Economic value to the customer

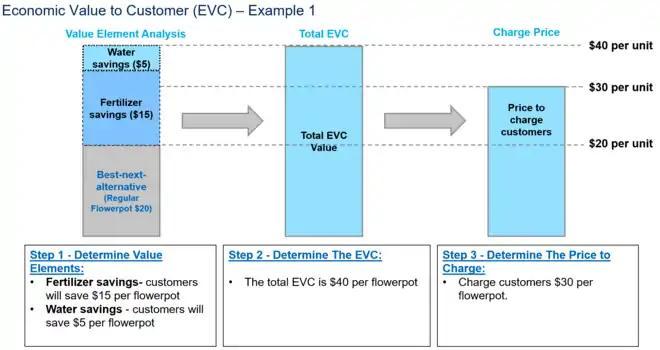
Pricing a new flowerpot with the EVC method.

For example, assume that a company is introducing a flowerpot that requires less water and fertilizer for plants to grow. The traditional flowerpot is the next-best-alternative.